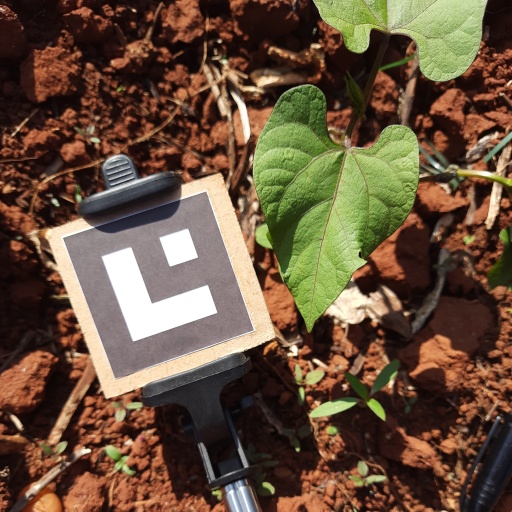
Observations: wavy surface, no eating holes, under sunlight